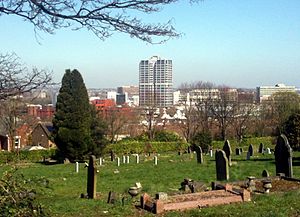
Swindon
Swindon centrum set fra Radnor Street Cemetery.
Swindon er en by og en selvstyrende kommune i det ceremonielle grevskab Wiltshire i det sydvestlige England.